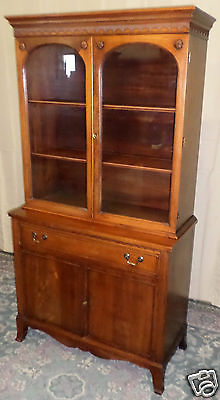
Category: cabinet